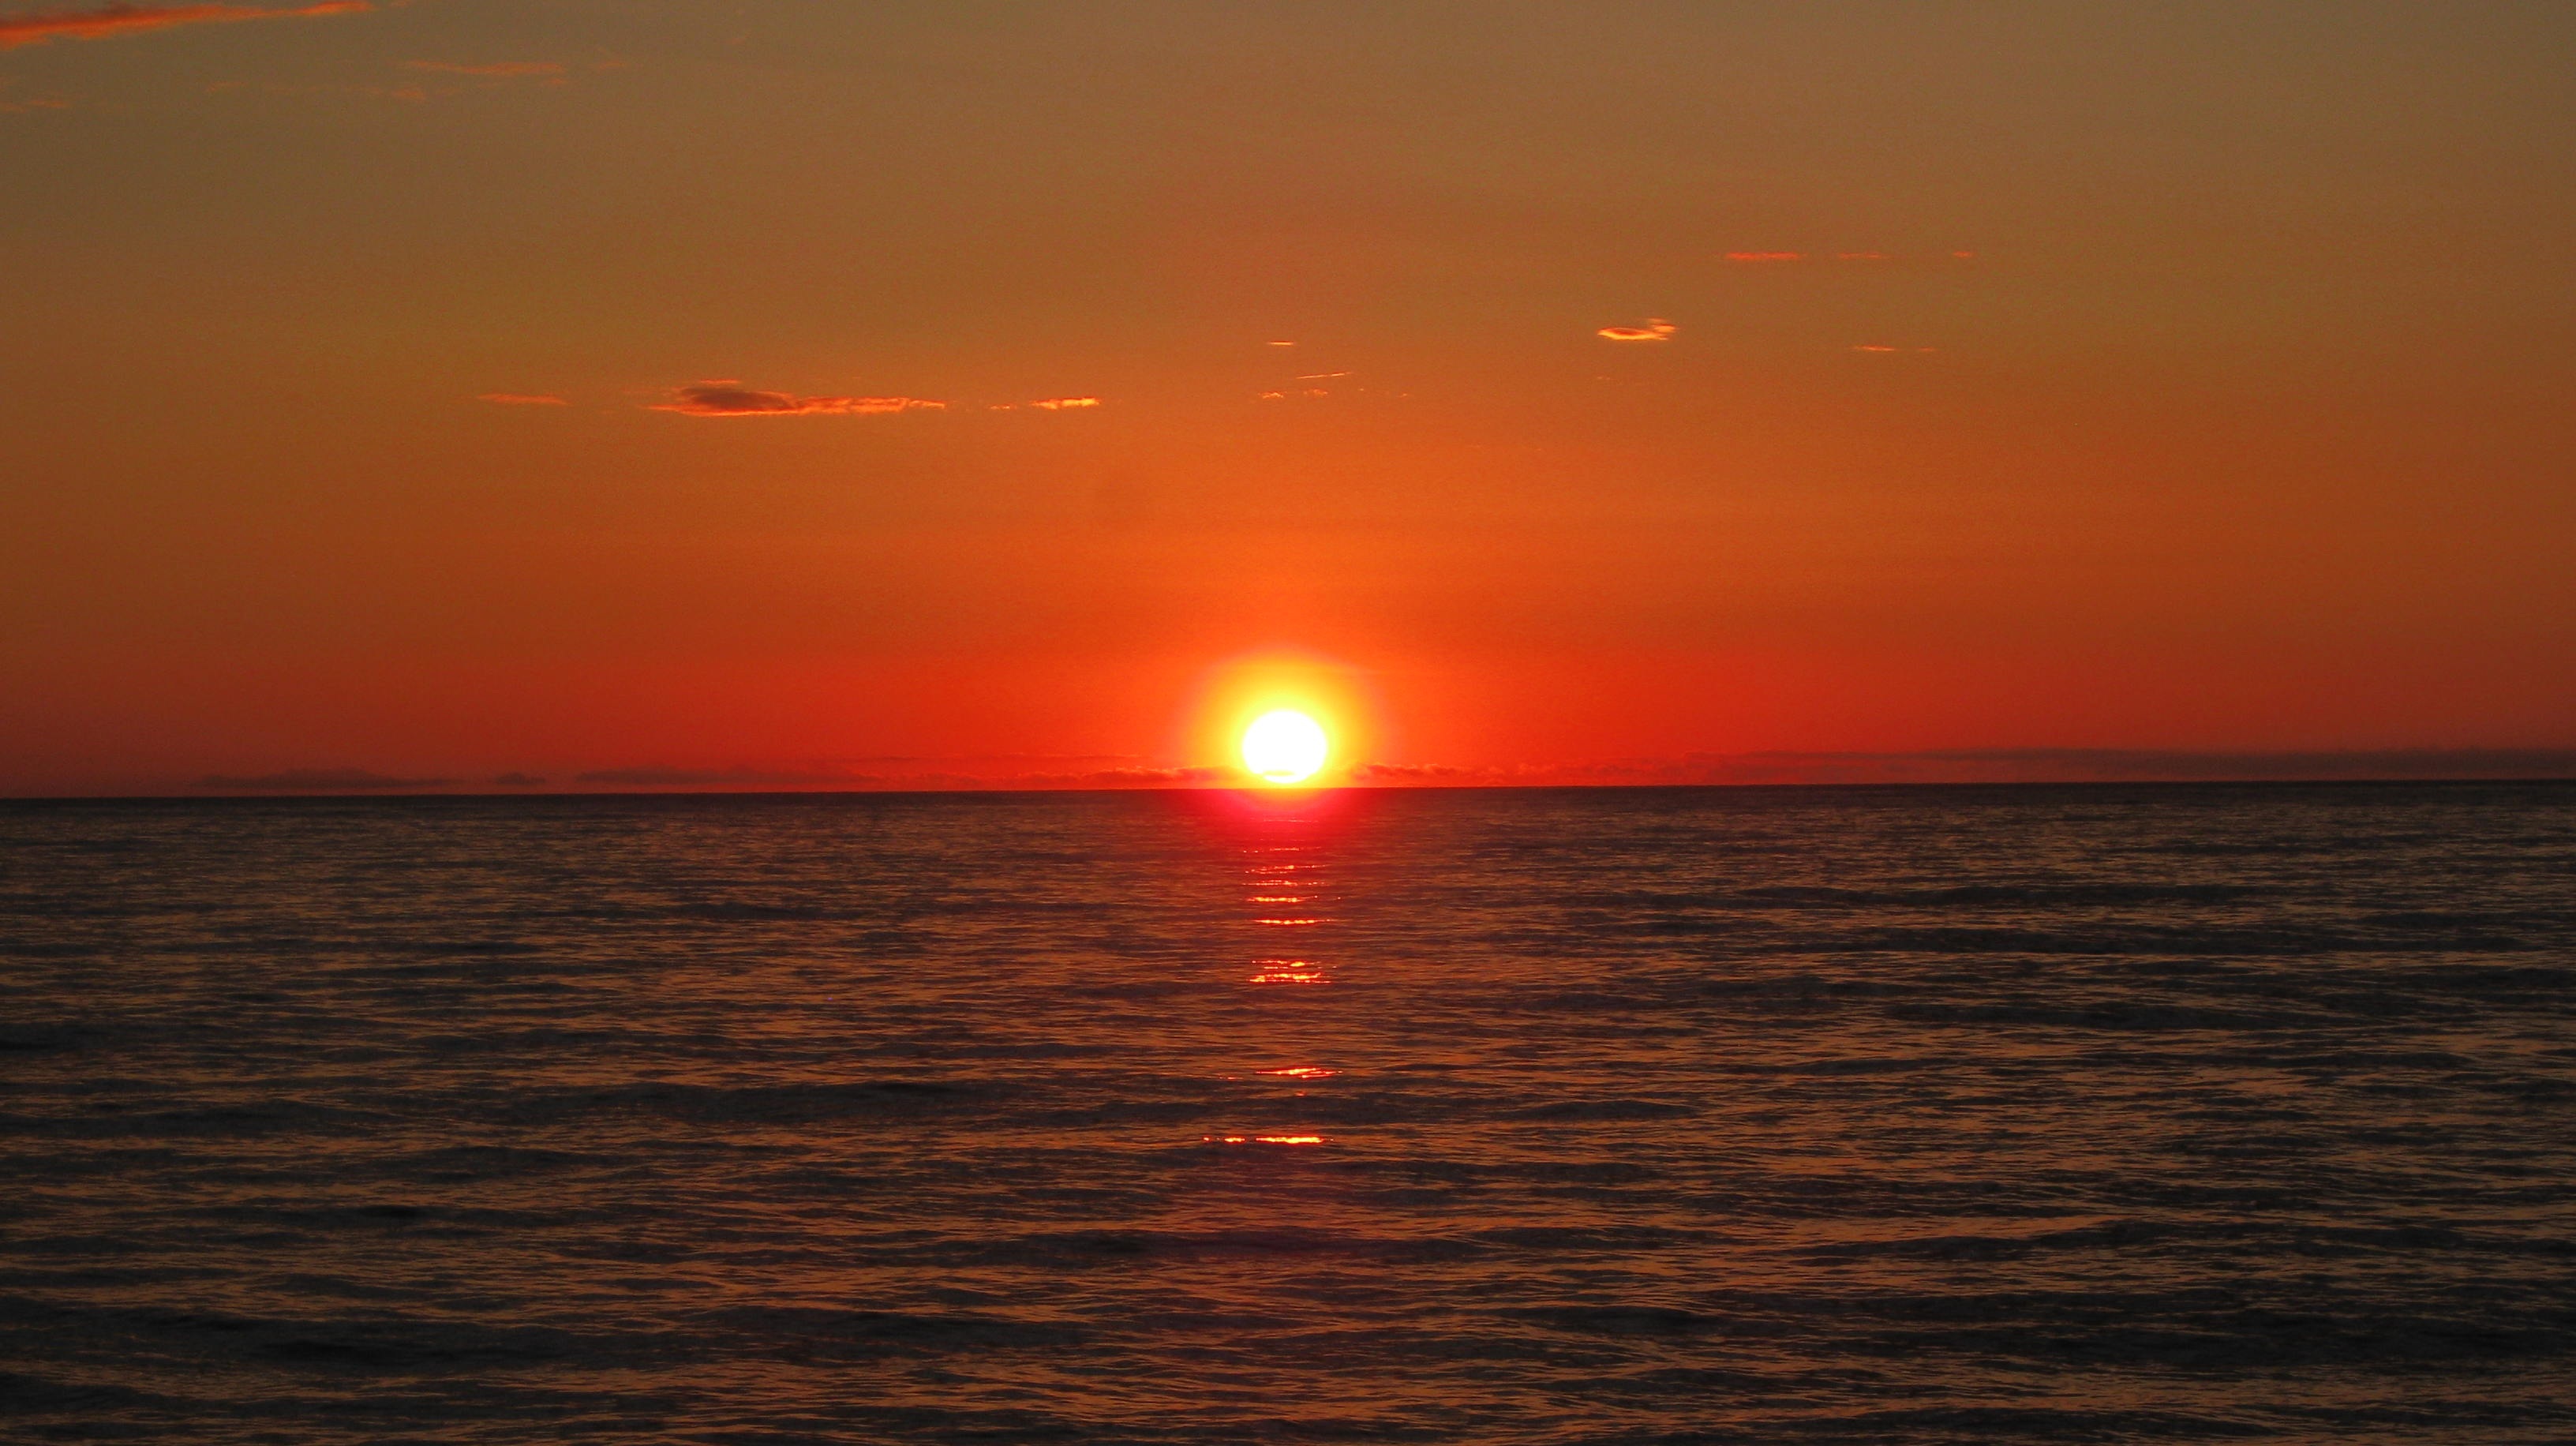
sea, ocean, horizon, sun, sunrise, sunset, dawn, dusk, evening, sardinia, afterglow, red sky at morning